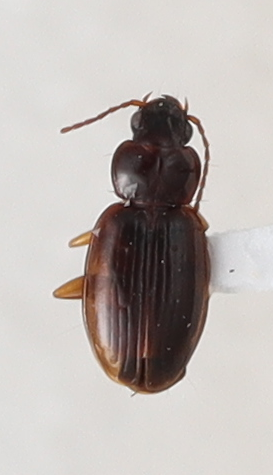
Scientific name: Trechus obtusus
Plot: 17
Trap: S
Collected: 20220629